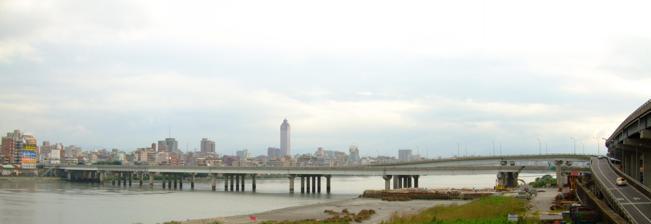
Building: Taipei Bridge
Country: Taiwan
Year built: 1996
Bridge in Taipei and Sanchong, Taiwan Taipei Bridge 台北大橋 Taipei Bridge seen from Sanchong Coordinates 25°3′49.5″N 121°30′22″E / 25.063750°N 121.50611°E / 25.063750; 121.50611 Carries 6 lanes of Provincial Highway No. 1A Crosses Tamsui River Locale Taipei and Sanchong , Taiwan Maintained by Directorate General of Highways of the Ministry of Transportation and Communications Characteristics Design Steel girder bridge Total length 481.6 meters Width 16.8 meters History Construction end 16 July 1996 (Replaced previous bridges from 1889, 1925, and 1969) Location Taipei Bridge ( Chinese : 台北大橋 ; pinyin : Táiběi Dàqiáo ; Pe̍h-ōe-jī : Tâi-pak Tōa-kiô , informally 台北橋 ; Táiběi Qiáo ; Tâi-pak Kiô ) is a motor-vehicle bridge across the Tamsui River connecting Taipei with Sanchong District , New Taipei City in Taiwan . A central span carries automobile and some motorcycle traffic while narrower spans on either side carry most motorcycle traffic along with bicycle pedestrian traffic.  The central bridge is 481.6 meters in length. History Qing Empire Governor Liu Mingchuan had acquired imperial approbation to develop rapid transport to the newly designated capital of the island, Taiwan-fu , which was situated in the central part of Formosa. Work building the railway started in 1887 and continued into 1893, and was to go from Keelung to Hsinchu . 1889 bridge As the line runs south from Twatutia , a bridge was needed to cross the Tamsui River, which was about 1 ⁄ 4 mile (0.40 km) wide at Twatutia. An iron bridge was proposed by engineers but was deemed too expensive. Construction of a wooden bridge was started in 1887, and completed in 1889 by a Cantonese contractor. The bridge, known as the Tamsui Wooden Bridge (淡水木橋; Dànshuǐ Mùqiáo; Tām-súi-bo̍k-kiô ), was a (1498 chi ) wooden structure designed to carry only rail traffic. Foot and horse traffic could also cross on paths on either side of the rail. However, the bridge's wood pilings required frequent repair due to periodic flooding, and an August 1897 typhoon seriously damaged the bridge. After Taiwan was ceded to Japan in 1895, Governor-General of Taiwan decided to reroute the railway to the south through Pankio ( Banqiao ). In 1899, the railway was removed and the bridge was renovated for other vehicular access. The bridge was an important connection between the commercial entrepôts of Dalongdong and Twatutia (a part of Taipei) and the largely undeveloped area that would become Sanchong. A market at the foot of the bridge on the Taipei side of the river that would become the Yanping North Road Night Market was formerly called the Taipei Bridge Night Market (大橋夜市 Dàqiáo Yèshì; 大橋夜市仔 Tōa-kiô Iā-chhī-á ). 1920 bridge On 3 April 1920, the opening ceremony of the rebuilt wooden bridge was held, and the name was changed to Taipei Bridge , and it was only for pedestrian traffic. However, less than half a year later, this bridge was damaged again on 4 September by the flood of the Tamsui River. 1925 bridge In September 1921, it was decided to replace the aging wood structure with one more suitable for modern vehicular traffic and, on 18 June 1925, the 30th anniversary of Japanese rule in Taiwan, a stell truss and concrete bridge that could be opened to allow the passage of larger boats on the Tamsui River was completed. This bridge was also nicknamed the "Seven-Pillar Iron Bridge" (七格鐵橋 Qī Gé Tiěqiáo; Chhit Keh Thih-kiô ). The bridge became a critical link for people and trade between Taipei and areas to the south and west.  It played a role in the rapid growth of Sanchong's population as migrants flooding north to Taipei used the city as a first stop before gaining the means to move to Taipei itself. The bridge was also an important scenic landmark and the "Iron Bridge sunset" (鐵橋夕照 Tiěqiáo xīzhào; Thih-kiô  se̍k-chiàu ) was considered one of the eight scenic highlights of Taipei. The bridge gave its name to the Ōhashichō (大橋町) ward of Japanese Taipei and the famous Taipei Bridge Public School (大橋公學校 Ōhashi Kōgakkō), today Daqiao Elementary School (大橋國民小學 Dàqiáo Guómín Xiǎoxué; Tōa-kiô Kok-bîn Sió-ha̍k ).   The famous Taipei Bridge Theater (大橋戲院 Dàqiáo Xìyuàn Tōa-kiô Hì-īⁿ ) was located under this bridge at Yánpíng Road until construction began on a new bridge in 1966. 1969 bridge This concrete bridge was opened on 15 November 1969 and allowed for four lanes of automobile traffic and its approaches were extended. This Taipei Bridge was tolled until the early 1990s when the tolls on all bridges over Tamsui River were removed.  Manned guard posts remained on the bridge until its replacement in the mid-1990s. Current structure The current [update] bridge was proposed in 1991 and, on 16 July 1996, it was opened to traffic.  The main (central) bridge carries six lanes of automobile traffic and two lanes of motorcycle and bicycle traffic as it crosses the river.  Two adjacent two-lane bridges carry motorcycle, bicycle, and pedestrian traffic only. The approaches to the bridge are significantly narrower than the bridge as it crosses the river due to heavy urban development on all sides.  On the Taipei side, approaches to the bridge from Mínquán Road begin at Dàlóng Street before Chóngqìng Road.  These are joined by an additional center approach from west of Chóngqìng Road.  The approaches for the cycle bridges are west of Yánpíng Road.  On the Sanchong side, the bridges begin at the intersection of Chóngxīn Road with Fúdé Road and are joined by ramps from the elevated Huánhé Expressway that passes above Taipei Bridge. The bridge formerly carried Provincial Highway No. 1 and now carries Provincial Highway No. 1A (1甲), the former having been rerouted to Zhongxiao Bridge . Related transportation On the Taipei Metro Zhonghe–Xinlu line which passes under the river parallel to Taipei Bridge, Taipei Bridge station in Sanchong and Daqiaotou station in Taipei are named for the bridge. Image gallery Former Taipei Bridges The original 1889 wooden bridge The 1920 wooden bridge The 1925 iron truss bridge The area that is now Sanchong is in the background The 1925 iron truss bridge The 1925 iron truss bridge The 1925 iron truss bridge Current [update] bridge Taipei Bridge seen from Sanchong in 2005 Taipei Bridge seen from Sanchong in 2007 The elevated Huánhé Expressway is on the right Taipei Bridge approach in Sanchong (the intersection of Chóngxīn and Fúdé Roads) in 2007 Taipei Bridge seen from Sanchong in 2008 Taipei Bridge seen from Sanchong in 2008 The lower bridge is the eastbound motorcycle/bicycle/pedestrian bridge and the upper one is an entrance ramp from Huánhé Road (環河南路) The eastbound motorcycle/bicycle/pedestrian bridge of Taipei Bridge in 2008 Taipei Bridge in 2008 The eastbound motorcycle/bicycle/pedestrian bridge is to the right and the main automobile bridge is to the left The main Taipei Bridge automobile bridge approaching Sanchong (三重) just before the exit ramp for Huánhé Road (環河北路) in 2008 The bridge in the background above Taipei Bridge is the Huánhé Expressway (環河快速道路) Taipei Bridge in 2008 Photo is of the eastbound motorcycle/bicycle/pedestrian bridge looking south with a sign marking the border between Taipei City, a special municipality , and Taipei County in Taiwan Province (now New Taipei City ) See also List of bridges in Taiwan Notes